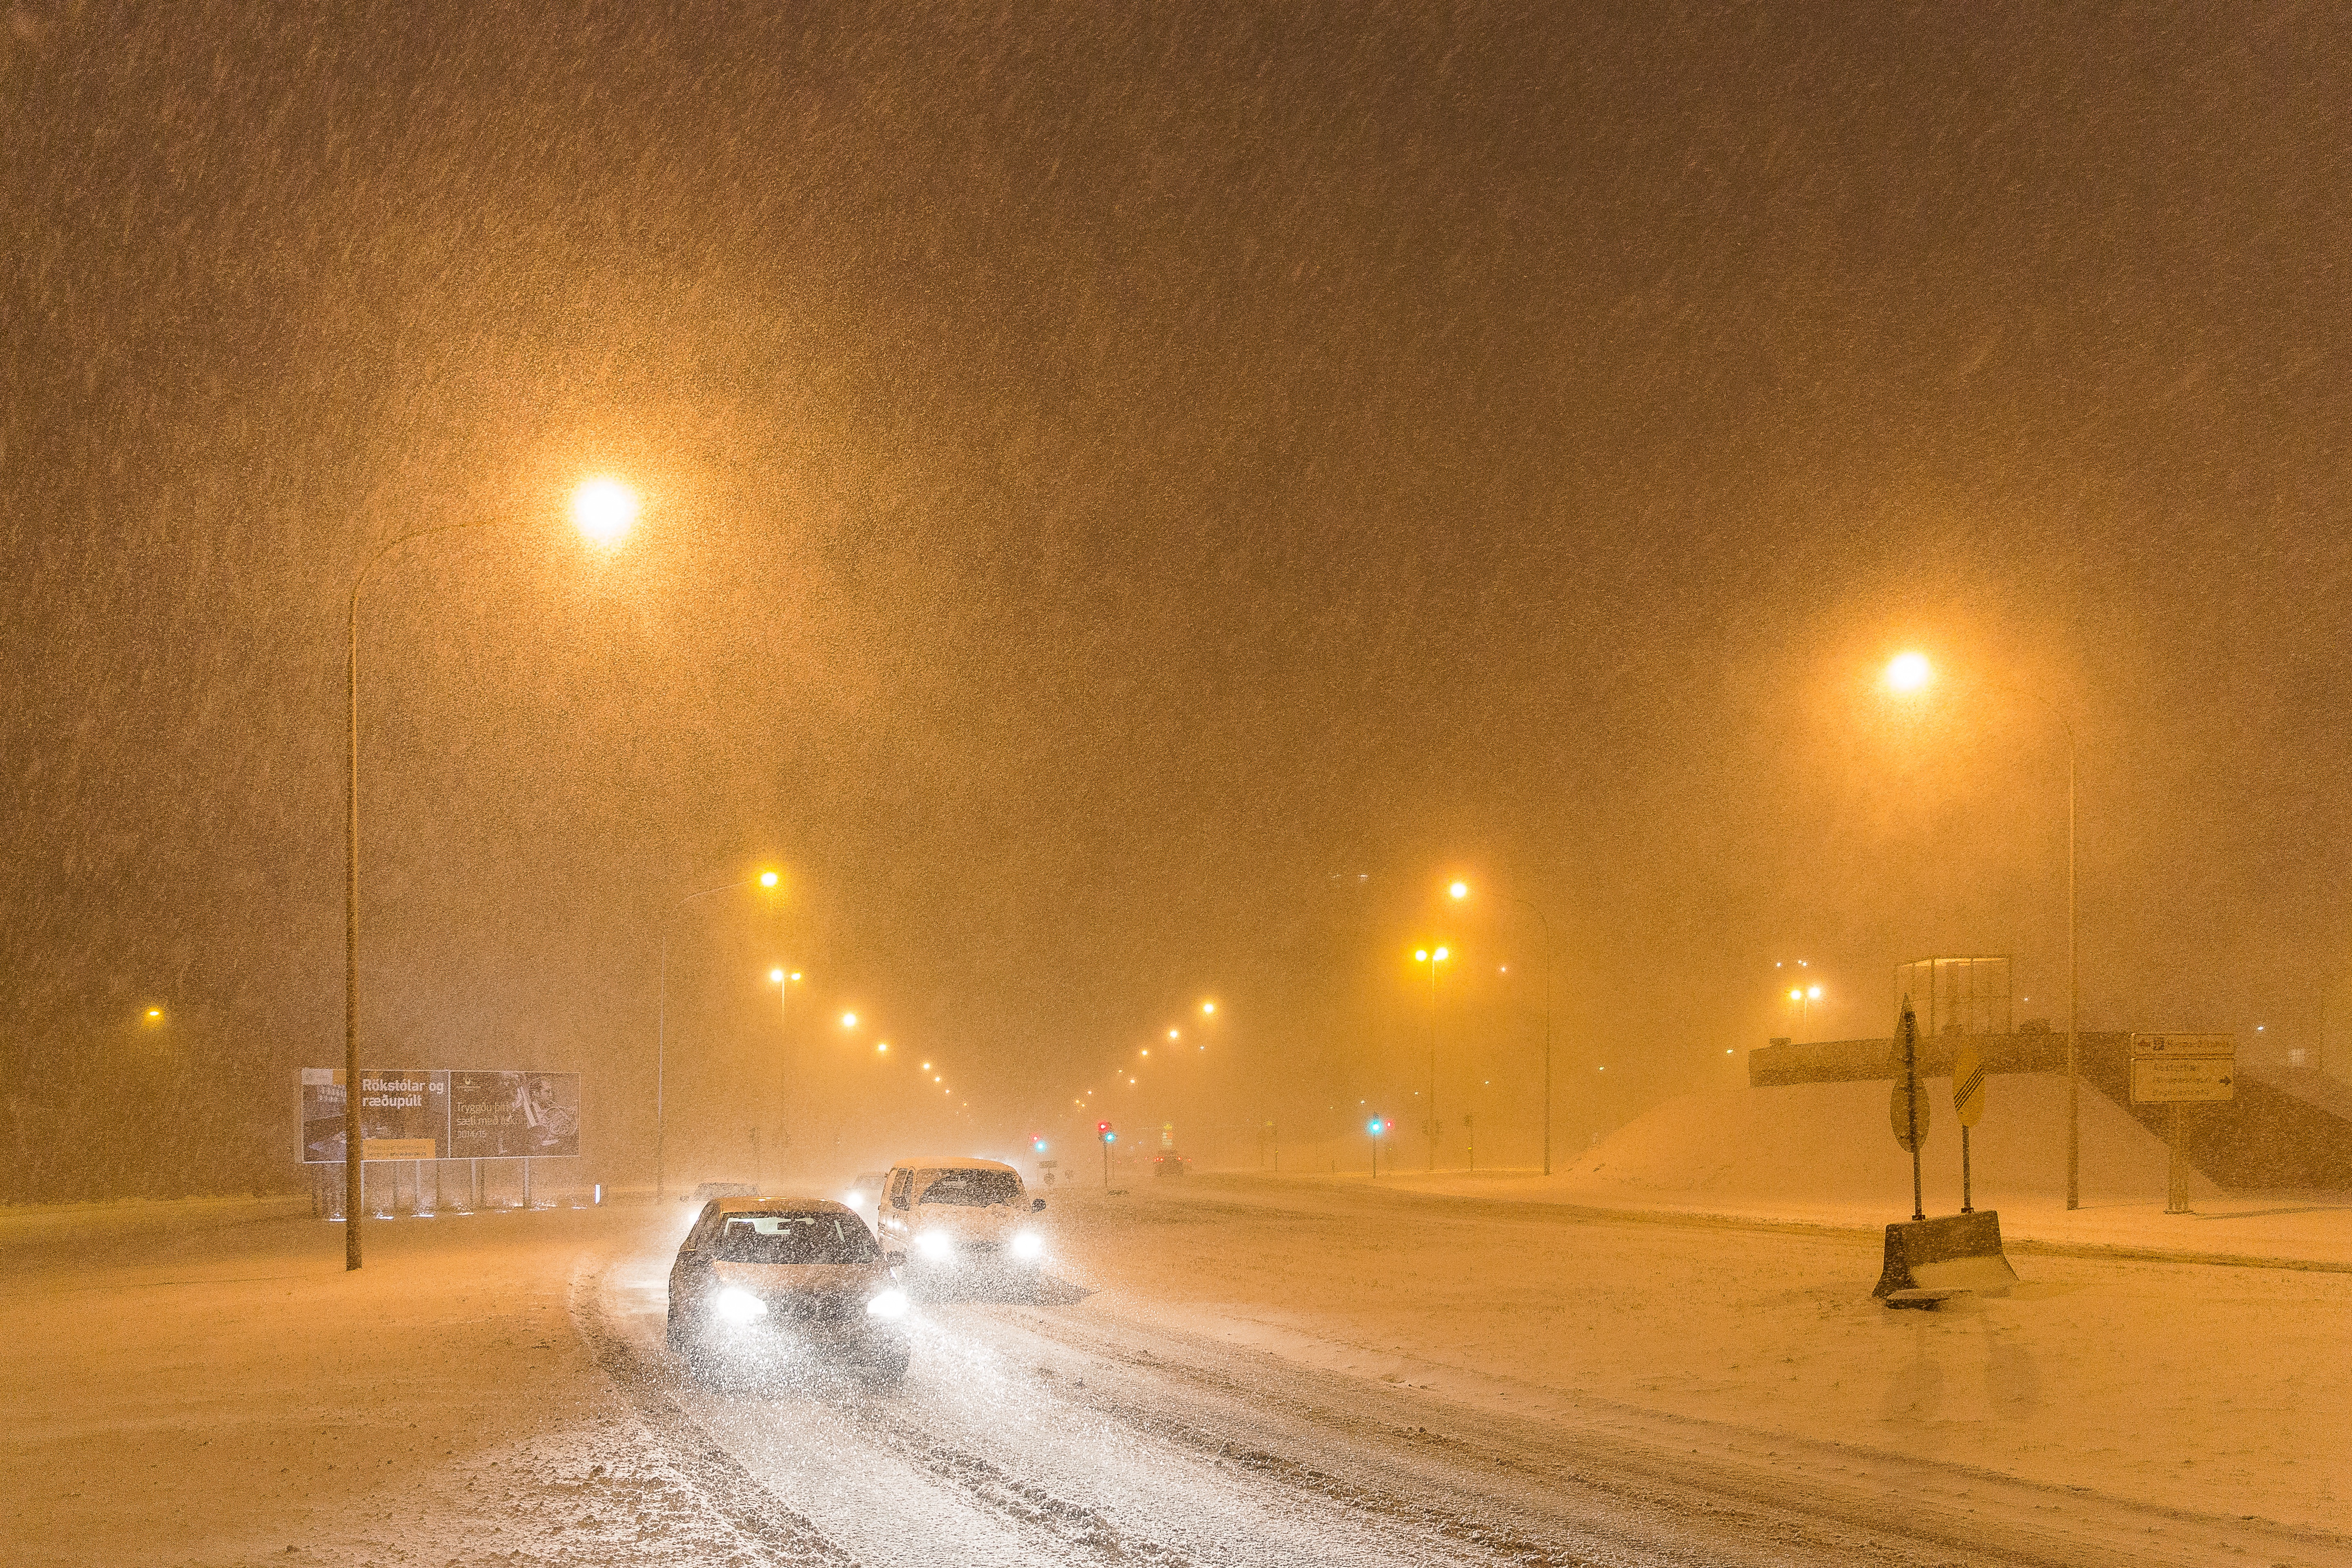
snow, winter, fog, night, morning, weather, street light, lighting, blizzard, freezing, atmospheric phenomenon, winter storm